Trieste Centrale railway station

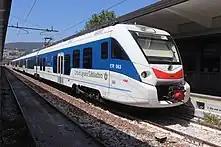
An ETR 563 at Trieste Centrale

In 1887, the Imperial Royal Austrian State Railways (German: ') opened a new railway line, the (German: '), from the new port of Trieste to Hrpelje-Kozina, on the . The intended function of the new line was to reduce the Austrian Empire's dependence on the "Südbahn" network. Its opening gave Trieste a second station, which was named "Trieste Sant'Andrea" (German: '). The two stations were connected by a railway line that in the initial plans had to be an interim solution: the (German: ').